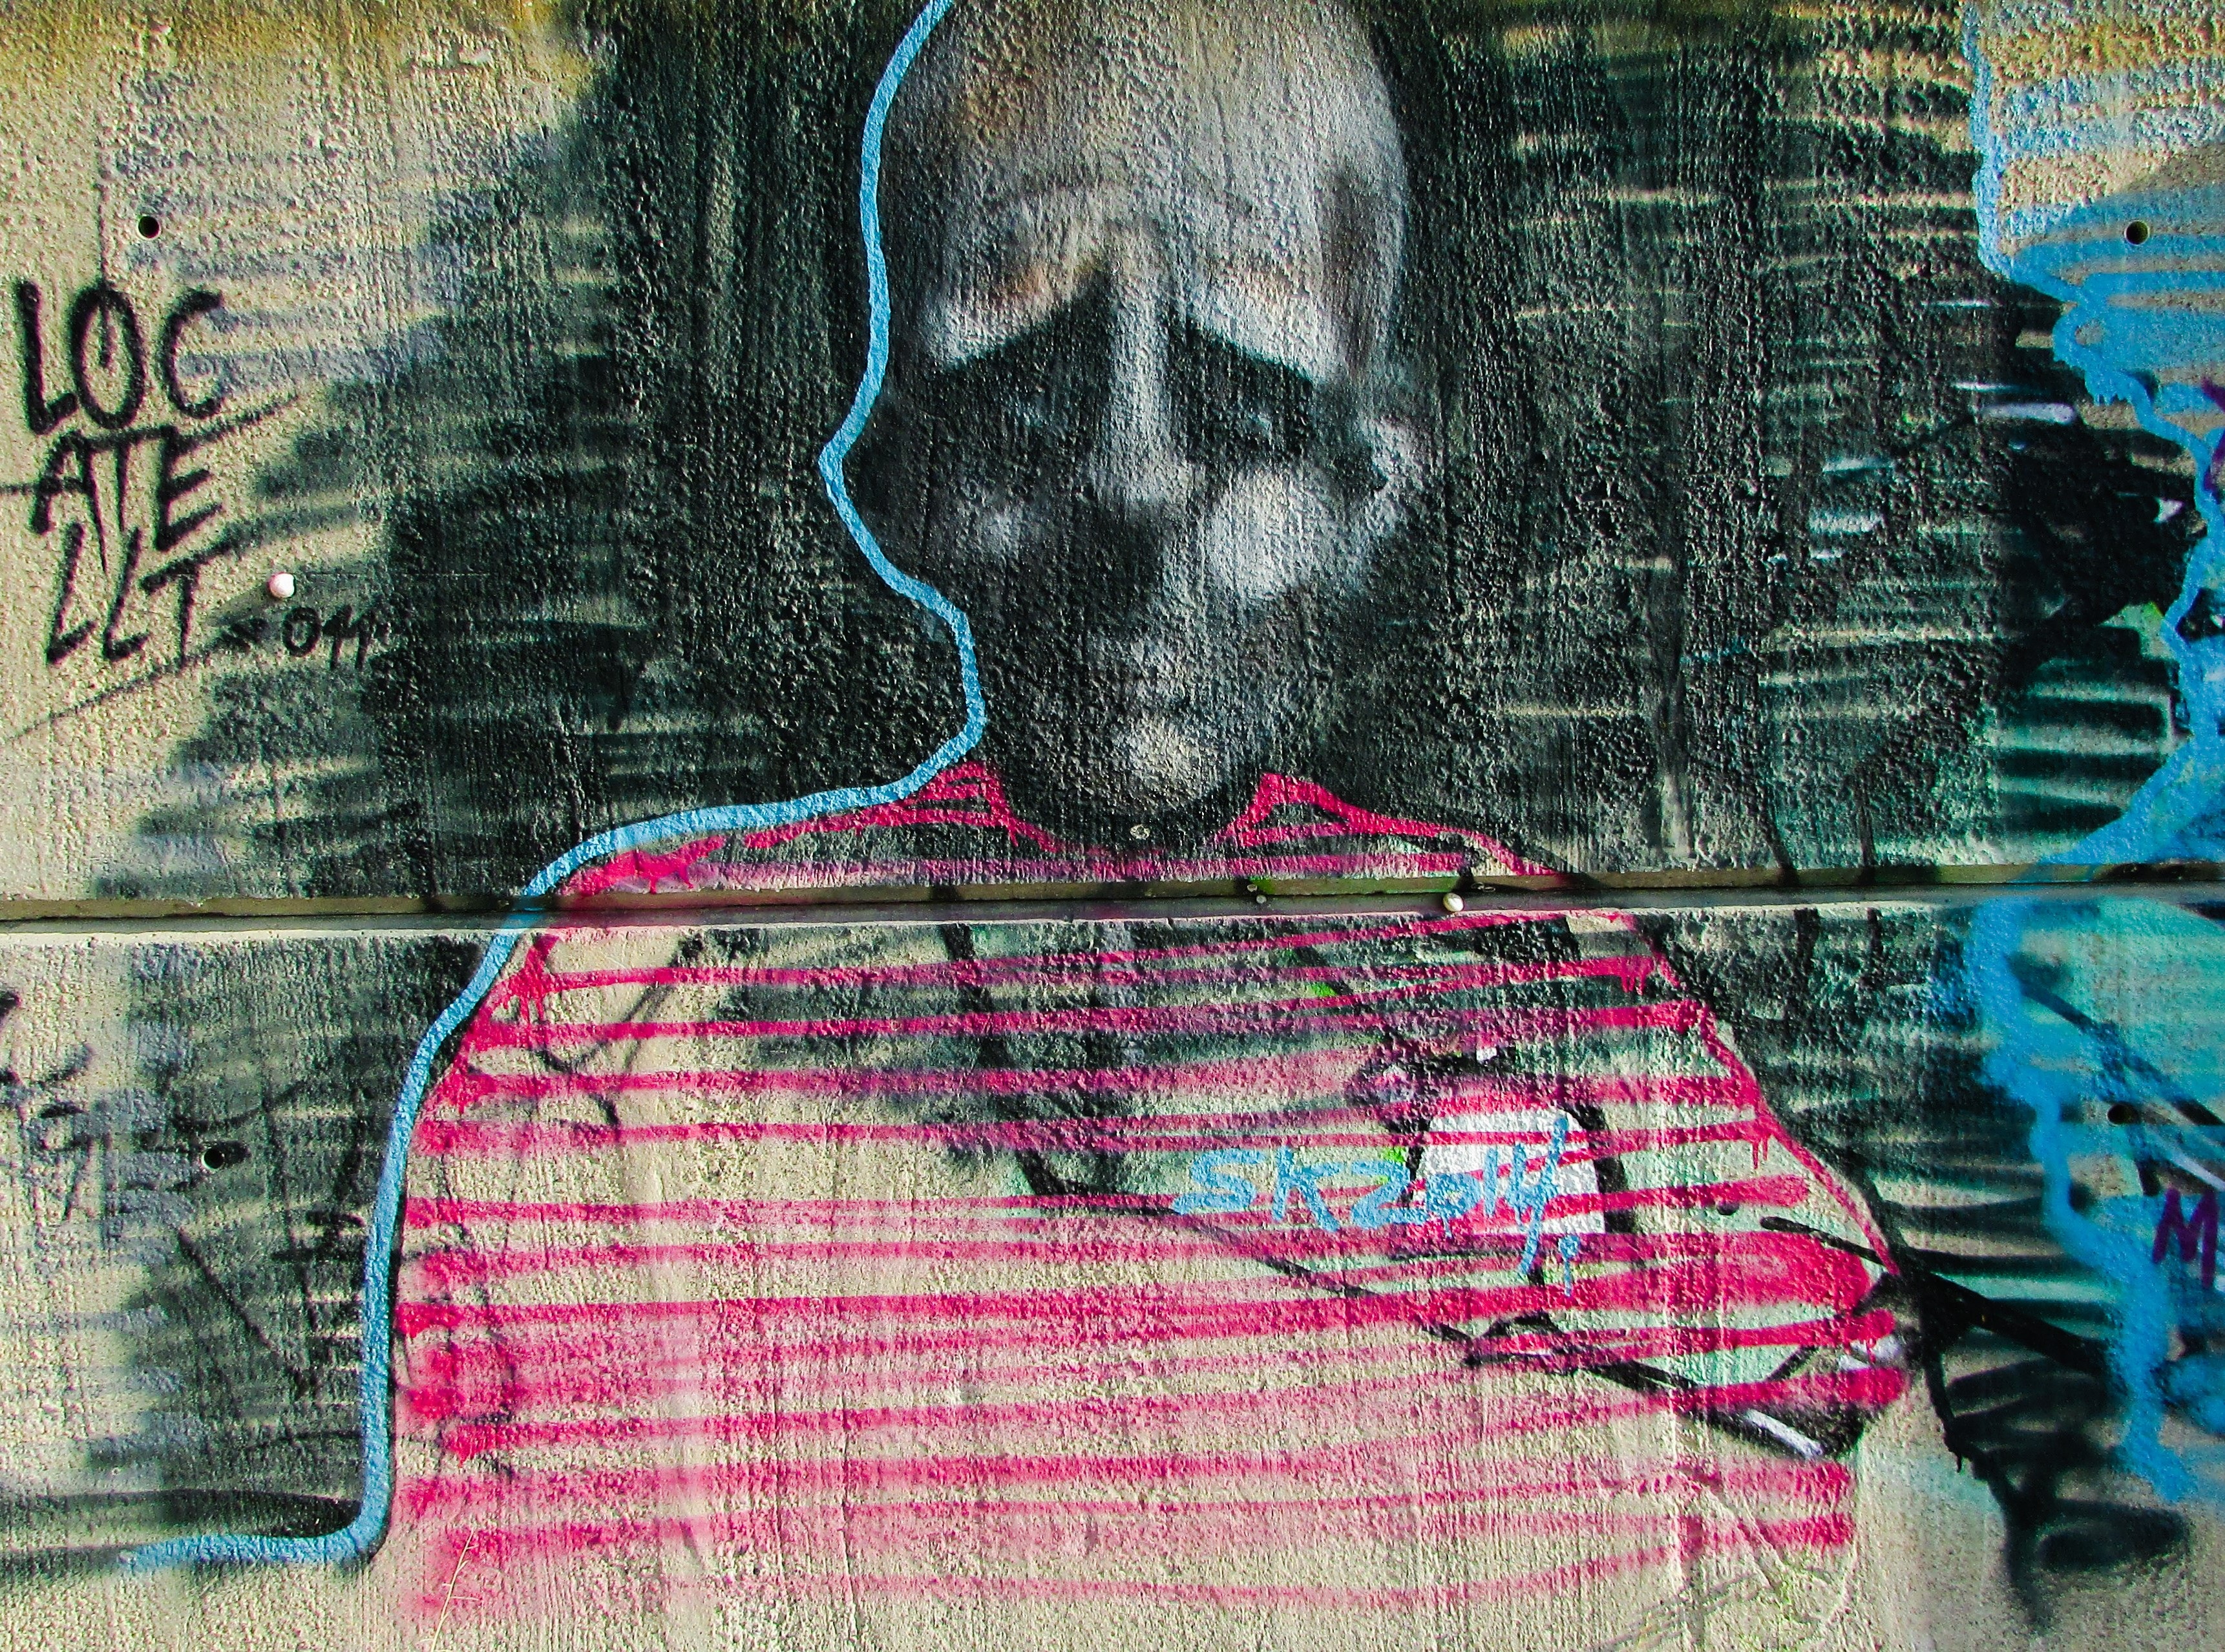
sadness, graffiti, street art, art, sketch, drawing, illustration, collage, poster, stress, desolation, modern art, modern man, desperation, album cover